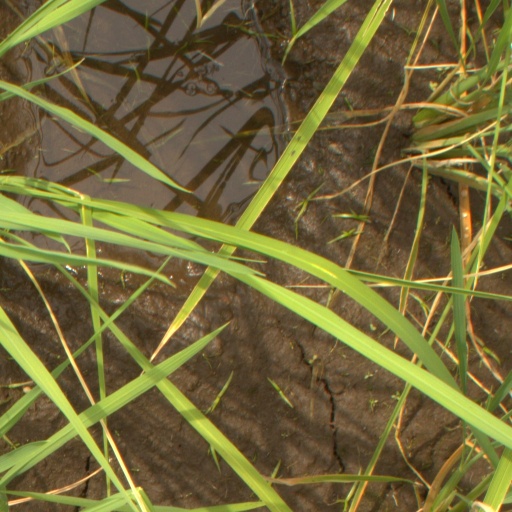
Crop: rice